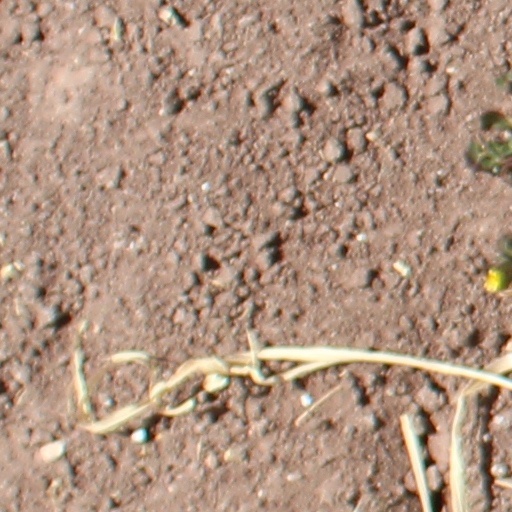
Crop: wheat